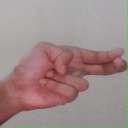
अक्षर: ह